Da Game of Life (film)

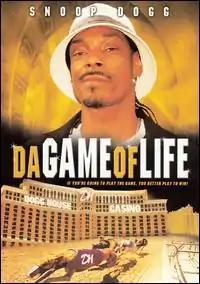
Theatrical poster

Da Game of Life is a 1998 direct-to-video short drama film starring No Limit Records rapper Snoop Dogg. It was directed by Michael Martin, written and produced by Master P and Snoop Dogg, and distributed by No Limit Films. No Limit labelmate C-Murder co-stars. The movie was also a huge success for No Limit Records and for No Limit Films.